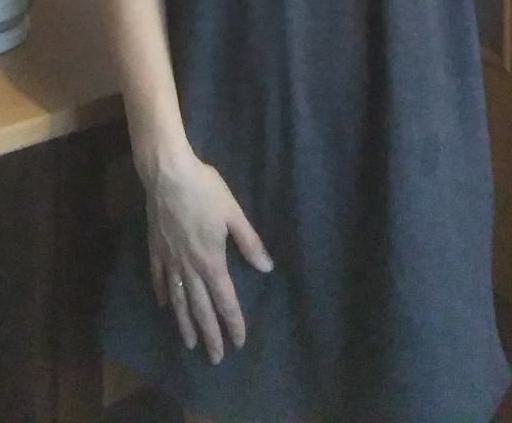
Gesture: no_gesture